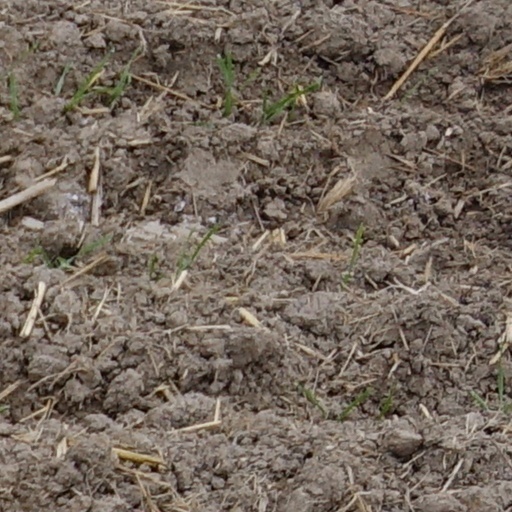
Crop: wheat